Mitsubishi Lancer (A70)

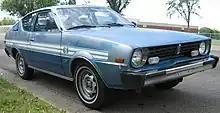
Dodge Arrow GS (Canada)

For 1979, the styling was freshened with the addition of flush bumpers, a more horizontal grille with rectangular headlights and hidden turn signals, chrome strips on the tail-lamps, and larger rear glass for the hatchback. Inside, the steering wheel previously found only in the Arrow GT was now standard while the heater provided more output. The rear axle was also extended 2.5 inches for better traction. A sporty variant called the Fire Arrow was first offered this year, which had special decals and a sporty interior, as well as a 2.6 L I4 engine and four-wheel disc brakes. The Fire Arrow had one of the best horsepower/weight ratios among U.S. production cars at the time because of its light weight. The 2.6 was also optional on the GS and GT models, and was only offered in conjunction with disc brakes all around. For 1979 and the succeeding year, the lineup began with the base Arrow (where the 2.0 L I4 engine was a new engine option), followed by the GS, GT, and the Fire Arrow on top.